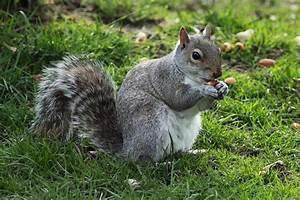
squirrel